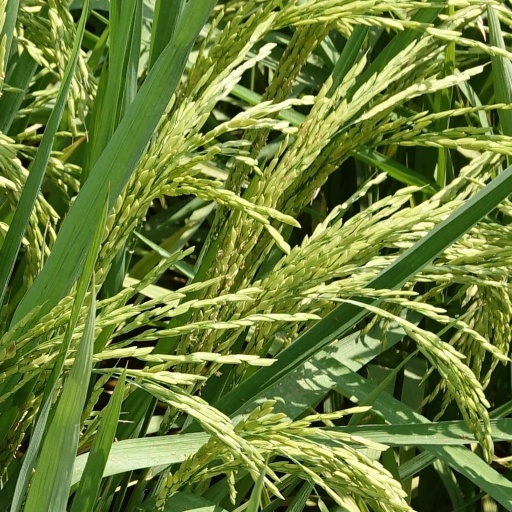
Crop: rice